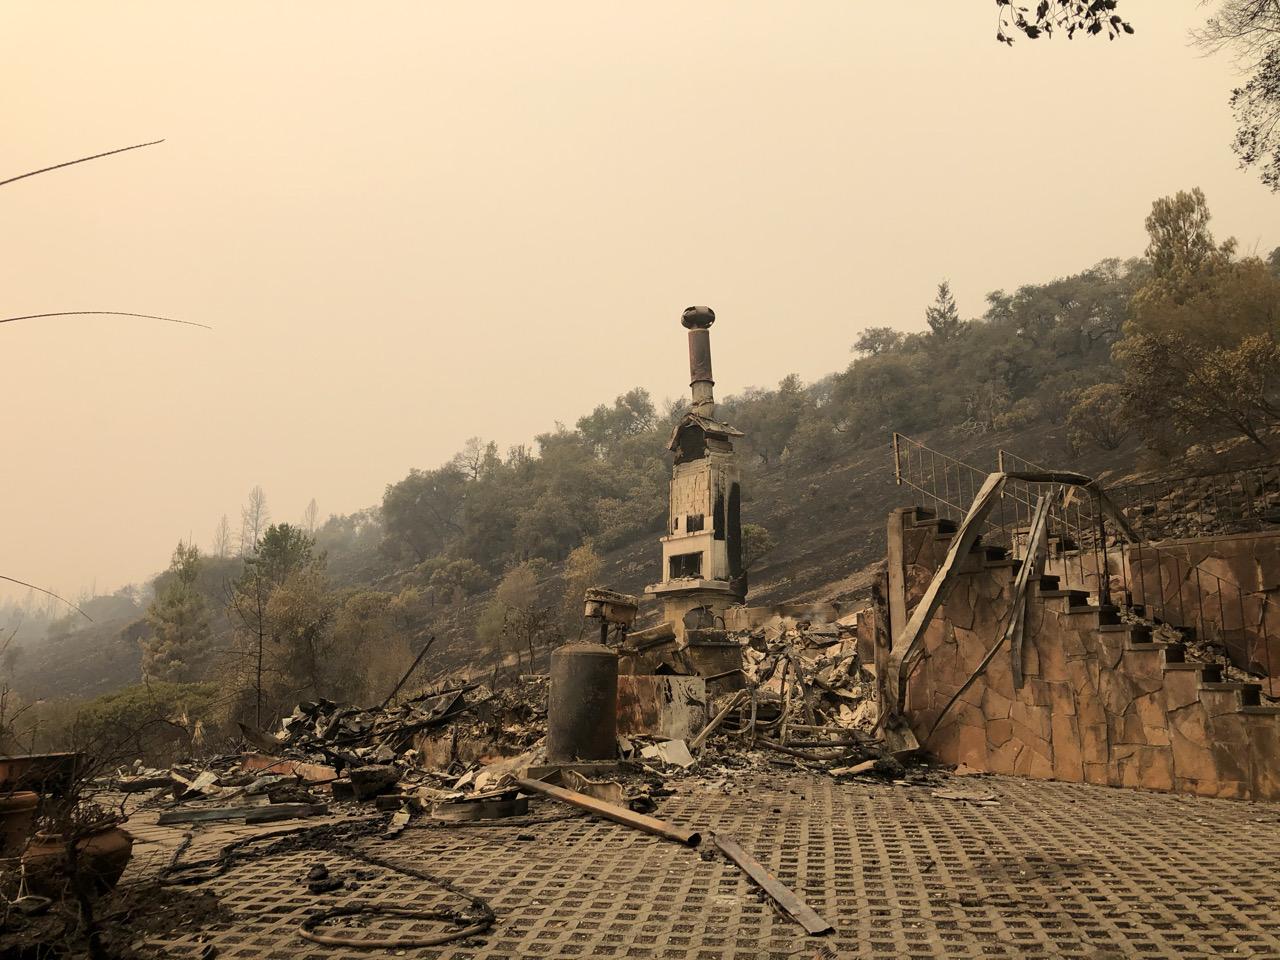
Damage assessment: destroyed